Alfred Gwynne Vanderbilt

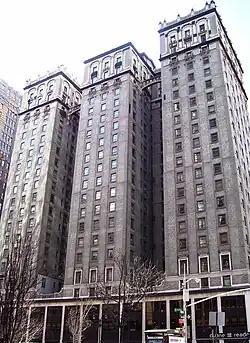
Vanderbilt Hotel, built in 1913

Soon after his return to New York, Vanderbilt began working as a clerk in the offices of the New York Central Railroad as preparation for entering into the councils of the company as one of its principal owners. Subsequently, he was chosen a director in other companies as well, among them the Fulton Chain Railway Company, Fulton Navigation Company, Raquette Lake Railway Company, Raquette Lake Transportation Company, and the Plaza Bank of New York.